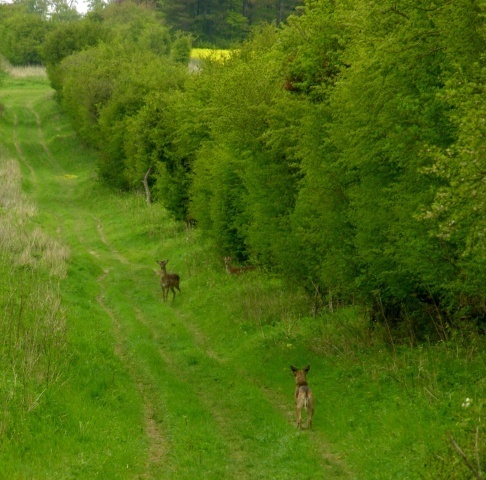
Label: not_food